Maria Malicka (chess player)

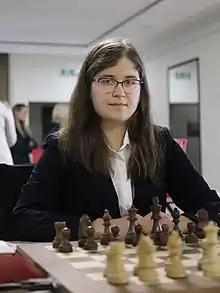
Maria Malicka, Kruszwica 2022

Maria Malicka (born 13 April 2003) is a Polish chess Woman Grandmaster (2023). She is Chess Olympiad individual silver medal winner (2022).